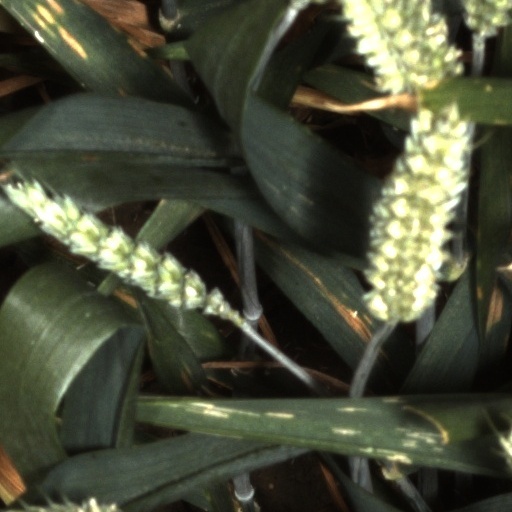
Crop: wheat